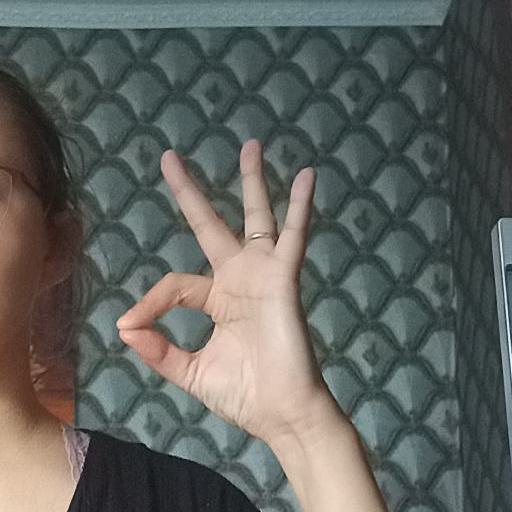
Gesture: ok